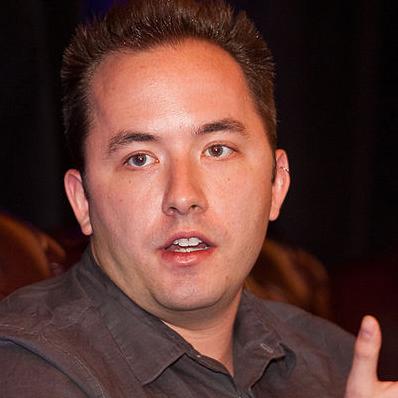
Age: 27